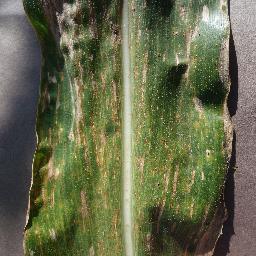
Label: Corn_(Maize)___Gray_Leaf_Spot_(Cercospora)